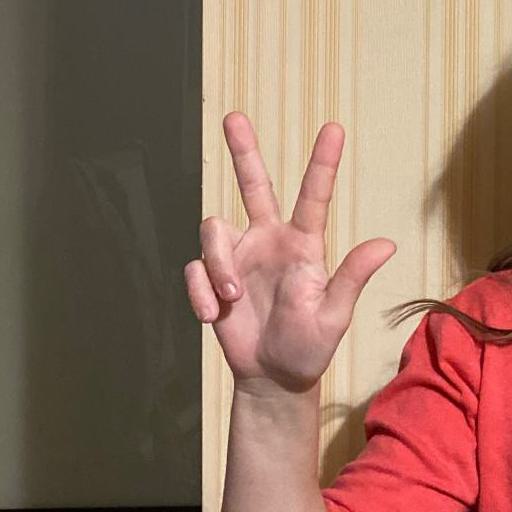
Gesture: three2